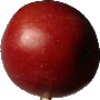
Label: Apple Braeburn 1